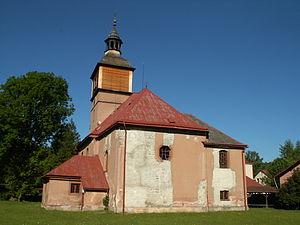
Horní Staré Město est un village appartenant à la commune de Trutnov, dans le district du même nom, en République tchèque.